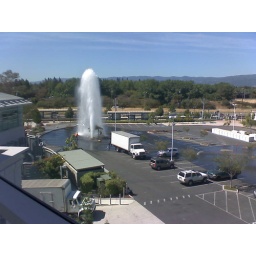
The large white truck backed over a fire hydrant which unleashed an urban geyser in our parking lot. =:o